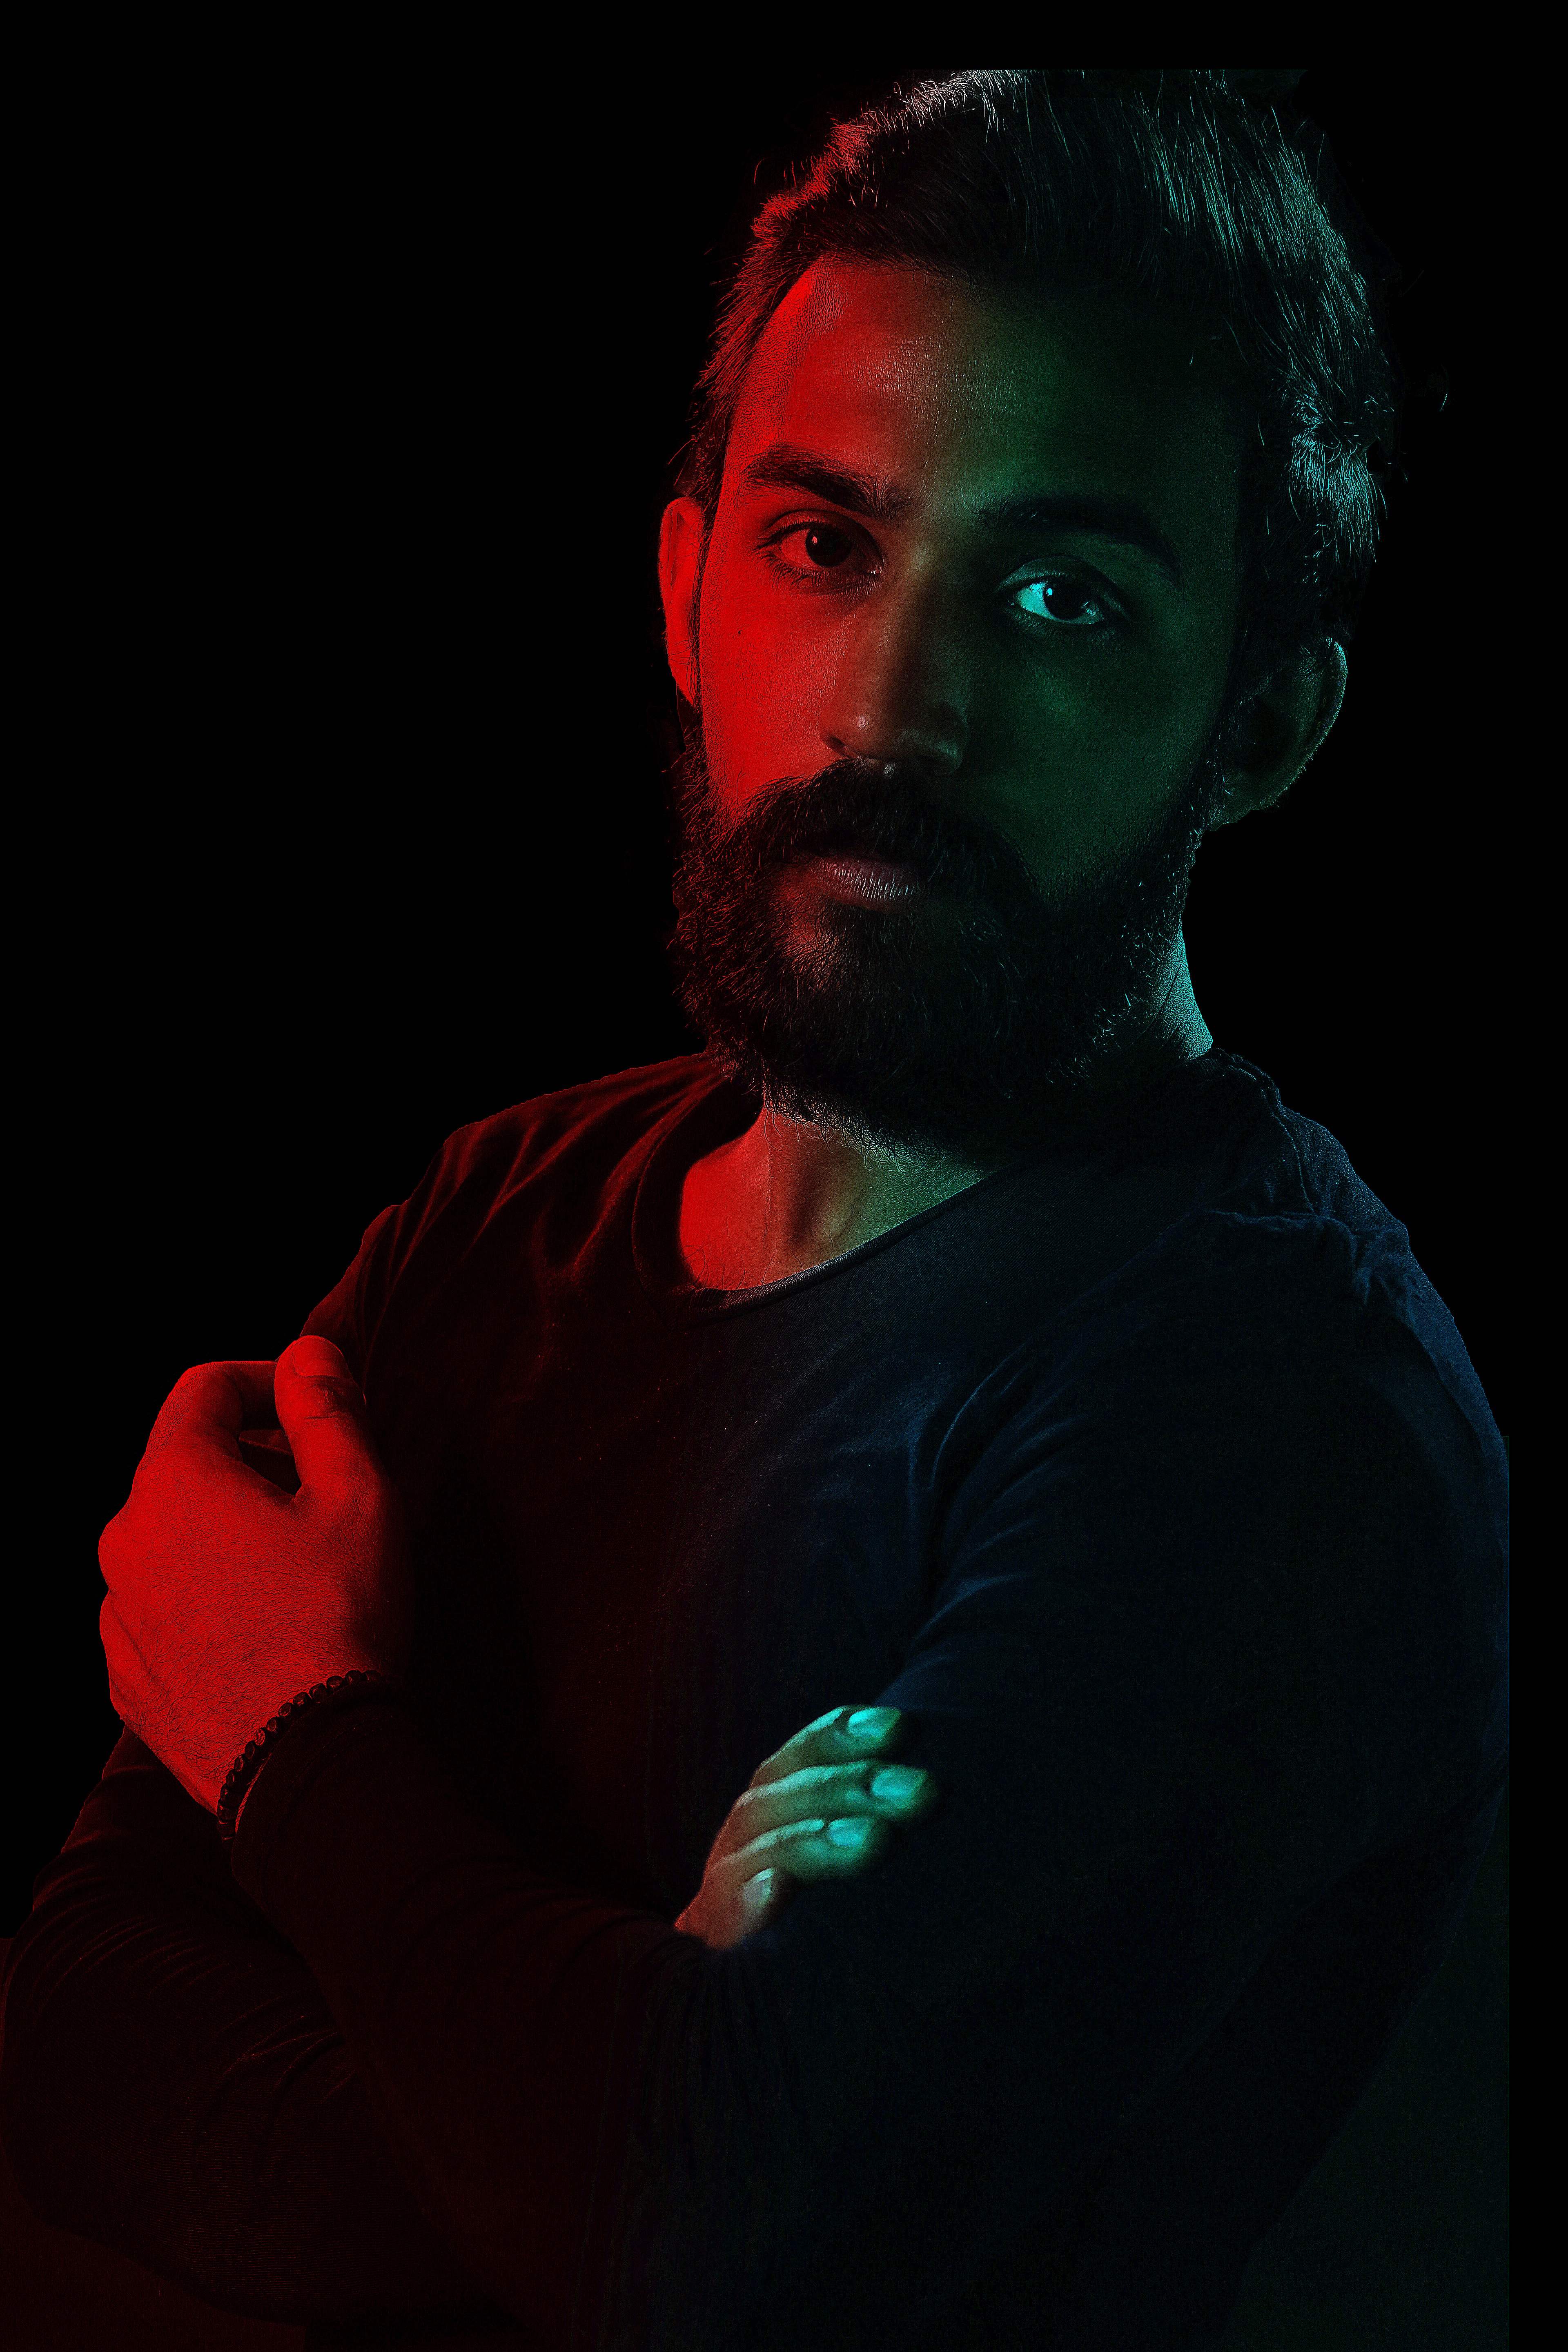
face, green, black, red, light, darkness, facial hair, lighting, human, portrait, photography, beard, room, night, moustache, flash photography, space, performance